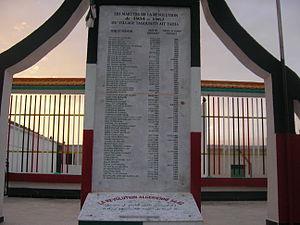
Monument aux morts du village Tagounits Ait-Yahia
L’Armée de libération nationale a été créée par le CRUA en 1954 et constitua le bras armé du Front de libération nationale en guerre de 1954 à 1962 contre la présence coloniale française en Algérie.
Tagounits est un village kabyle de la commune algérienne d'Aït Yahia dans la wilaya de Tizi-Ouzou en Algérie.